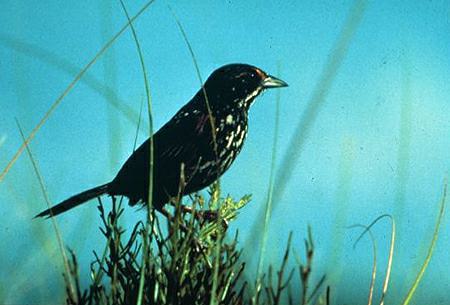
A photo of a seaside sparrow